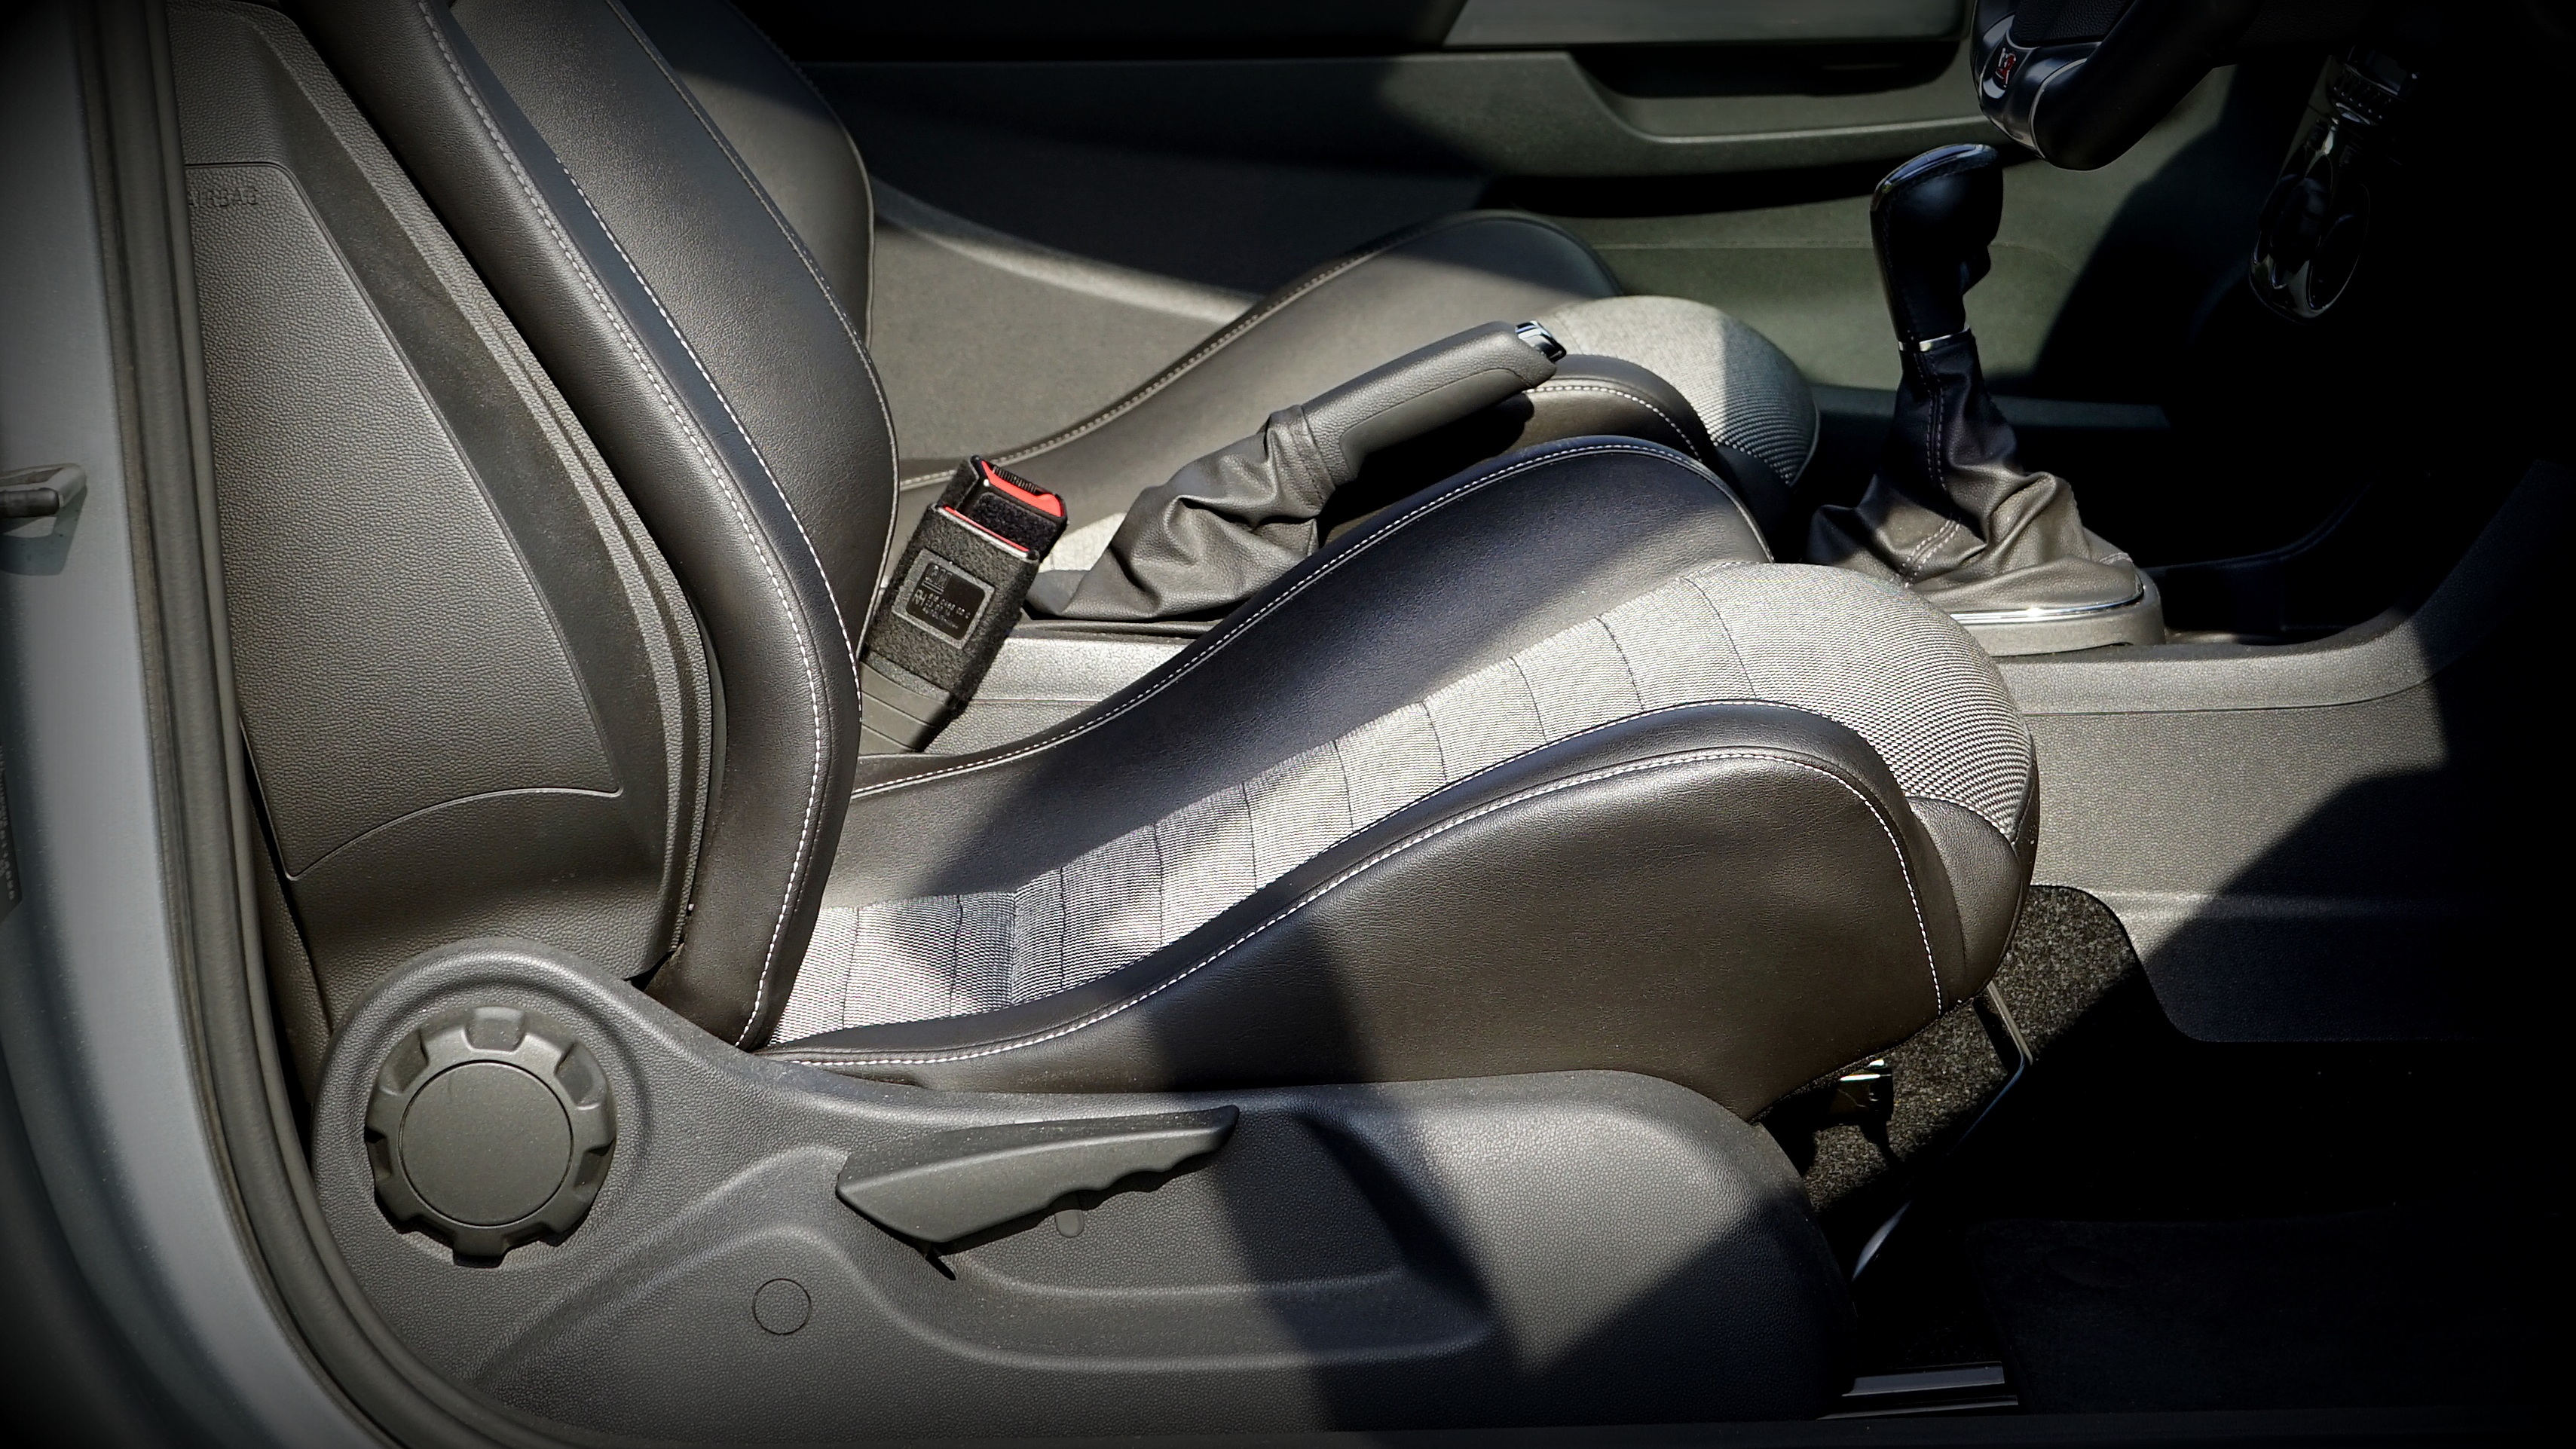
leather, car, automobile, seat, interior, travel, transportation, transport, vehicle, equipment, cabin, drive, auto, black, speed, dashboard, modern, cockpit, sports car, belt, luxury, design, steering, safety, sedan, comfort, bmw, car seat, comfortable, city car, airbag, sport utility vehicle, land vehicle, headrest, automobile make, automotive exterior, compact car, luxury vehicle, family car